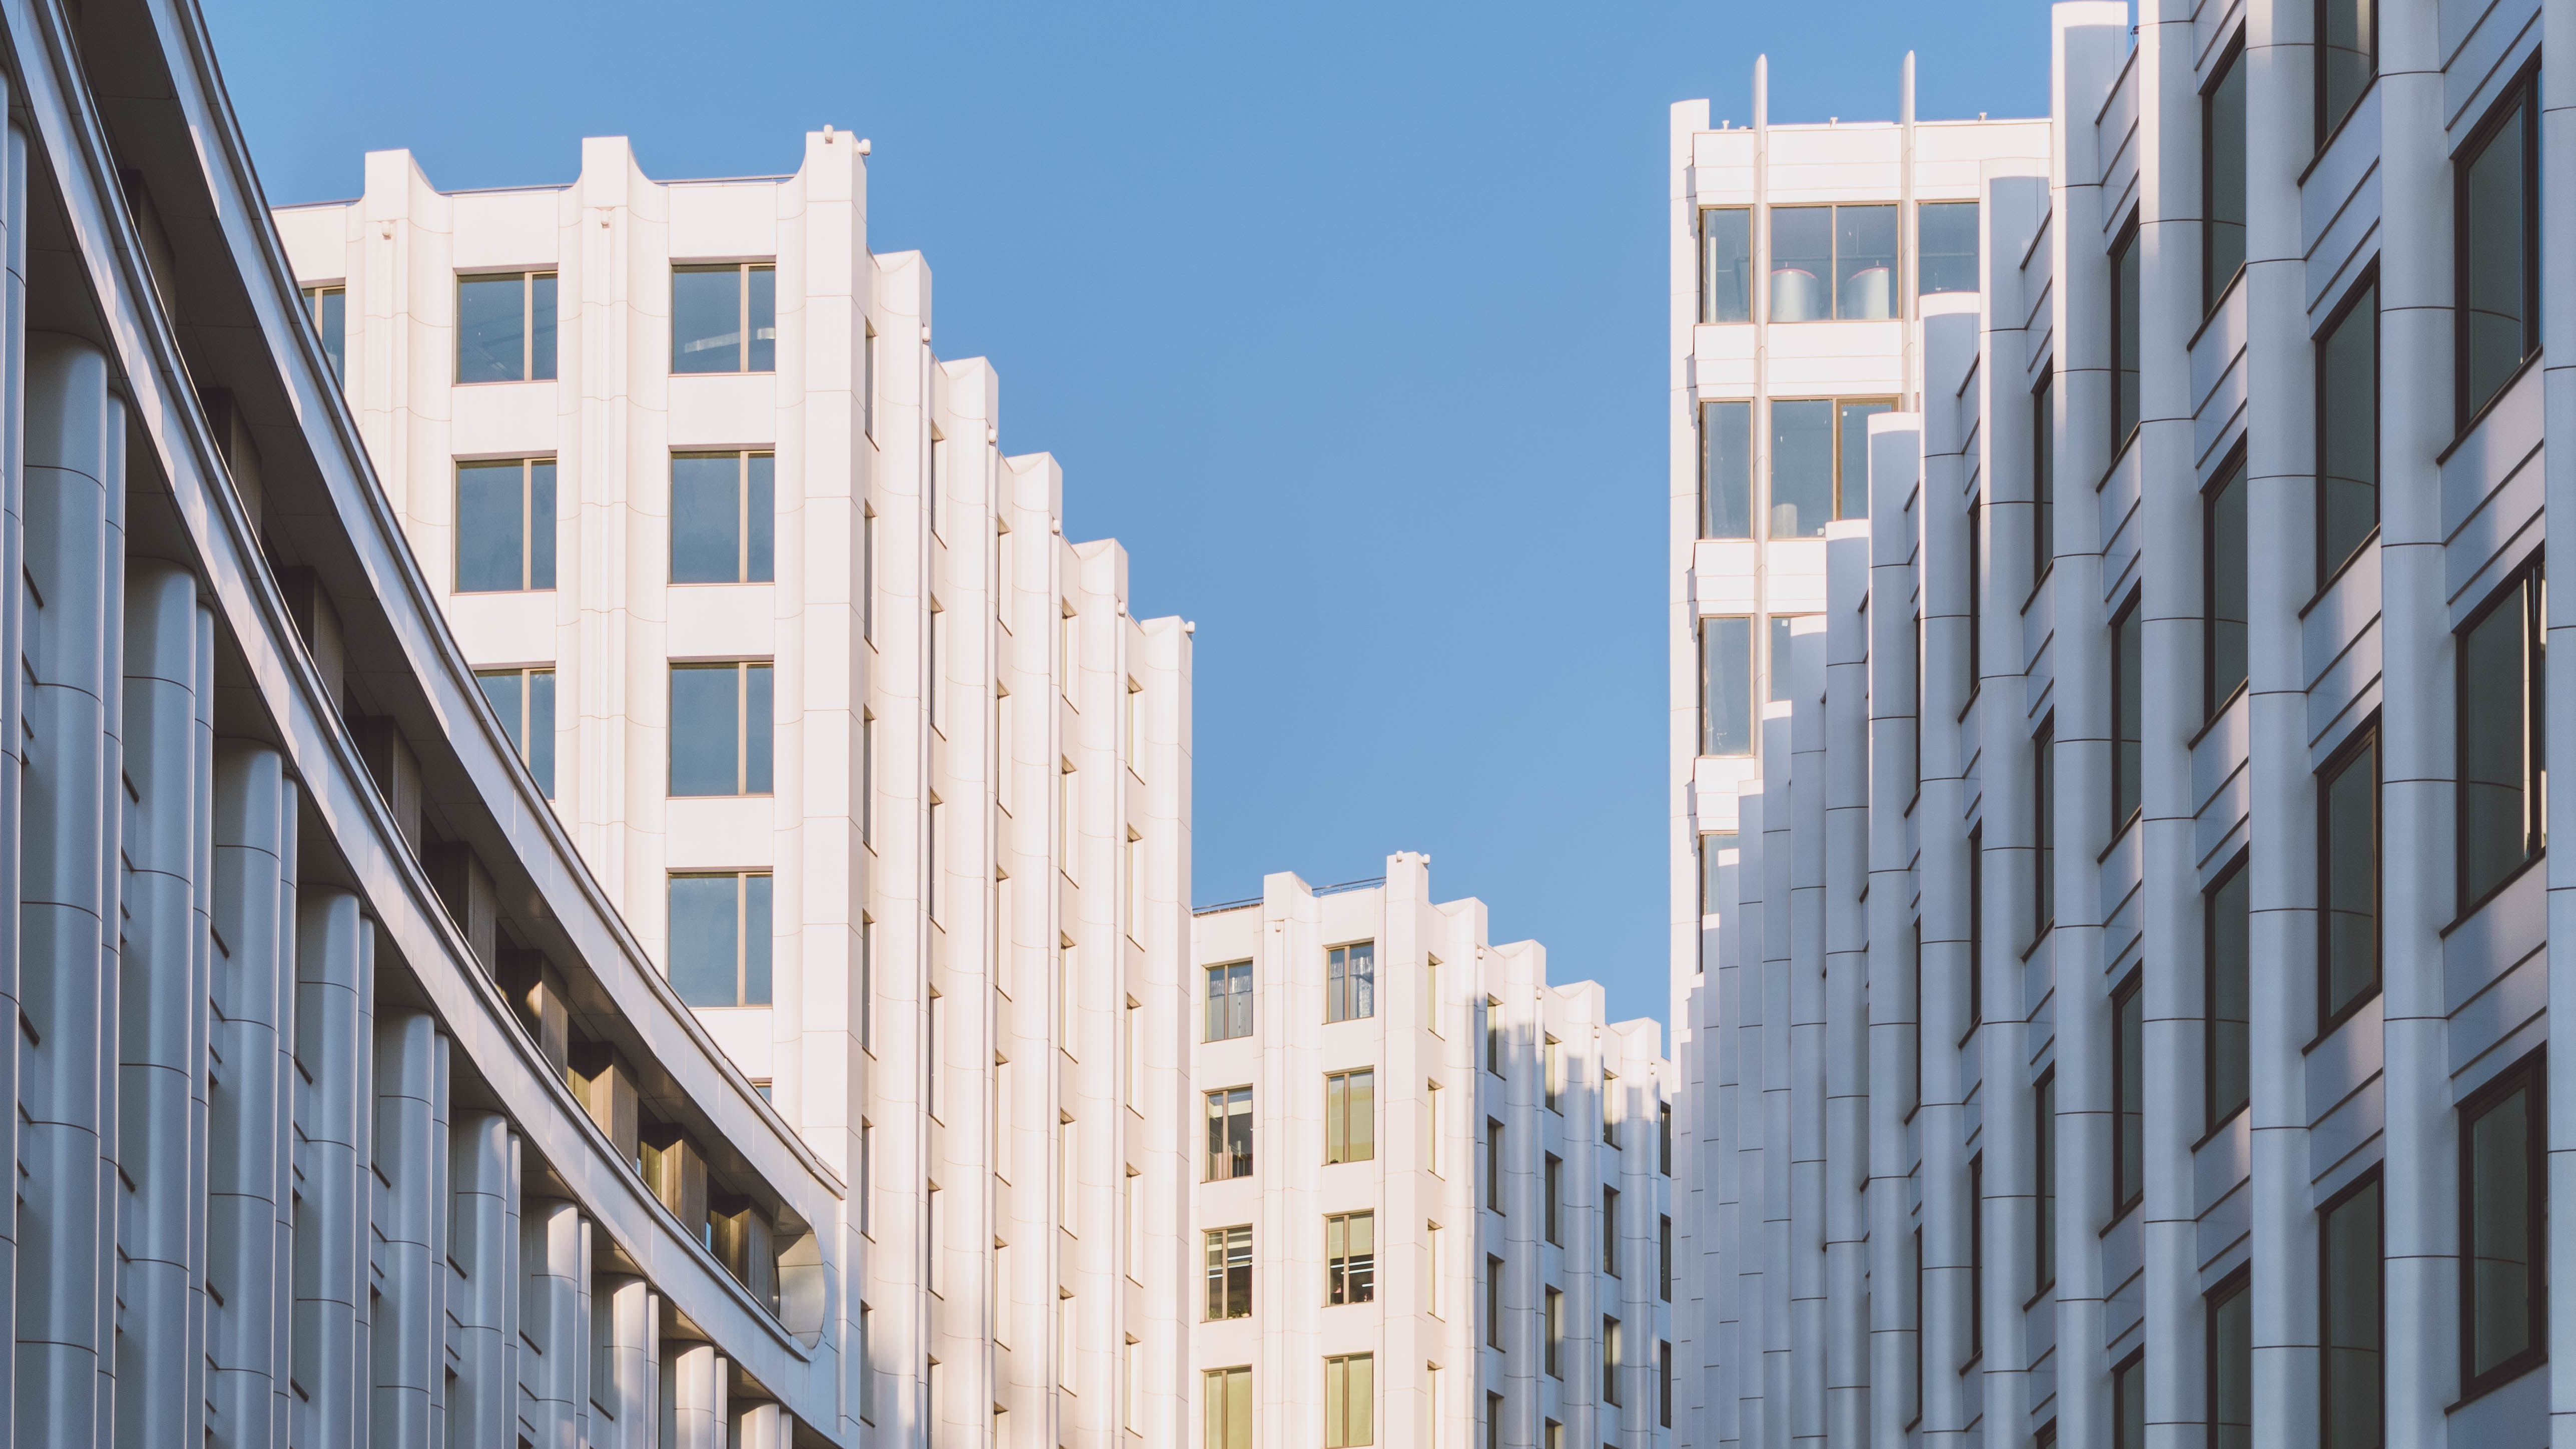
architecture, building, city, skyscraper, downtown, facade, apartment, tower block, commercial building, headquarters, metropolis, condominium, neighbourhood, urban area, residential area, metropolitan area